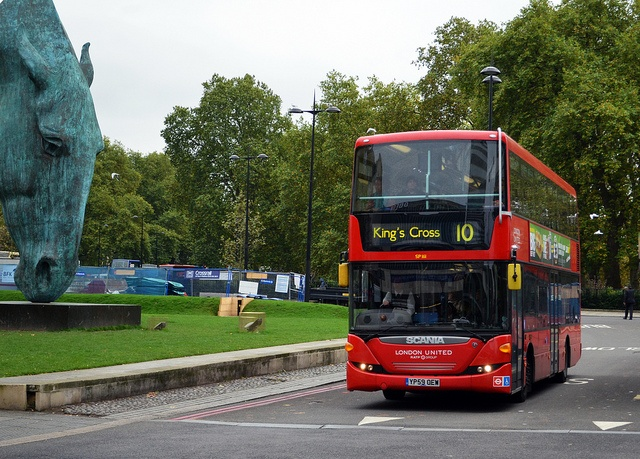
A bus in the road next to grass and a horse statue.
A street scene with the red double-decker bus and a horse statue in the foreground.
A red double decker bus at an intersection near a horsehead statue.
A double decker bus traveling past a horse statue.
A red double decker bus driving down a street.